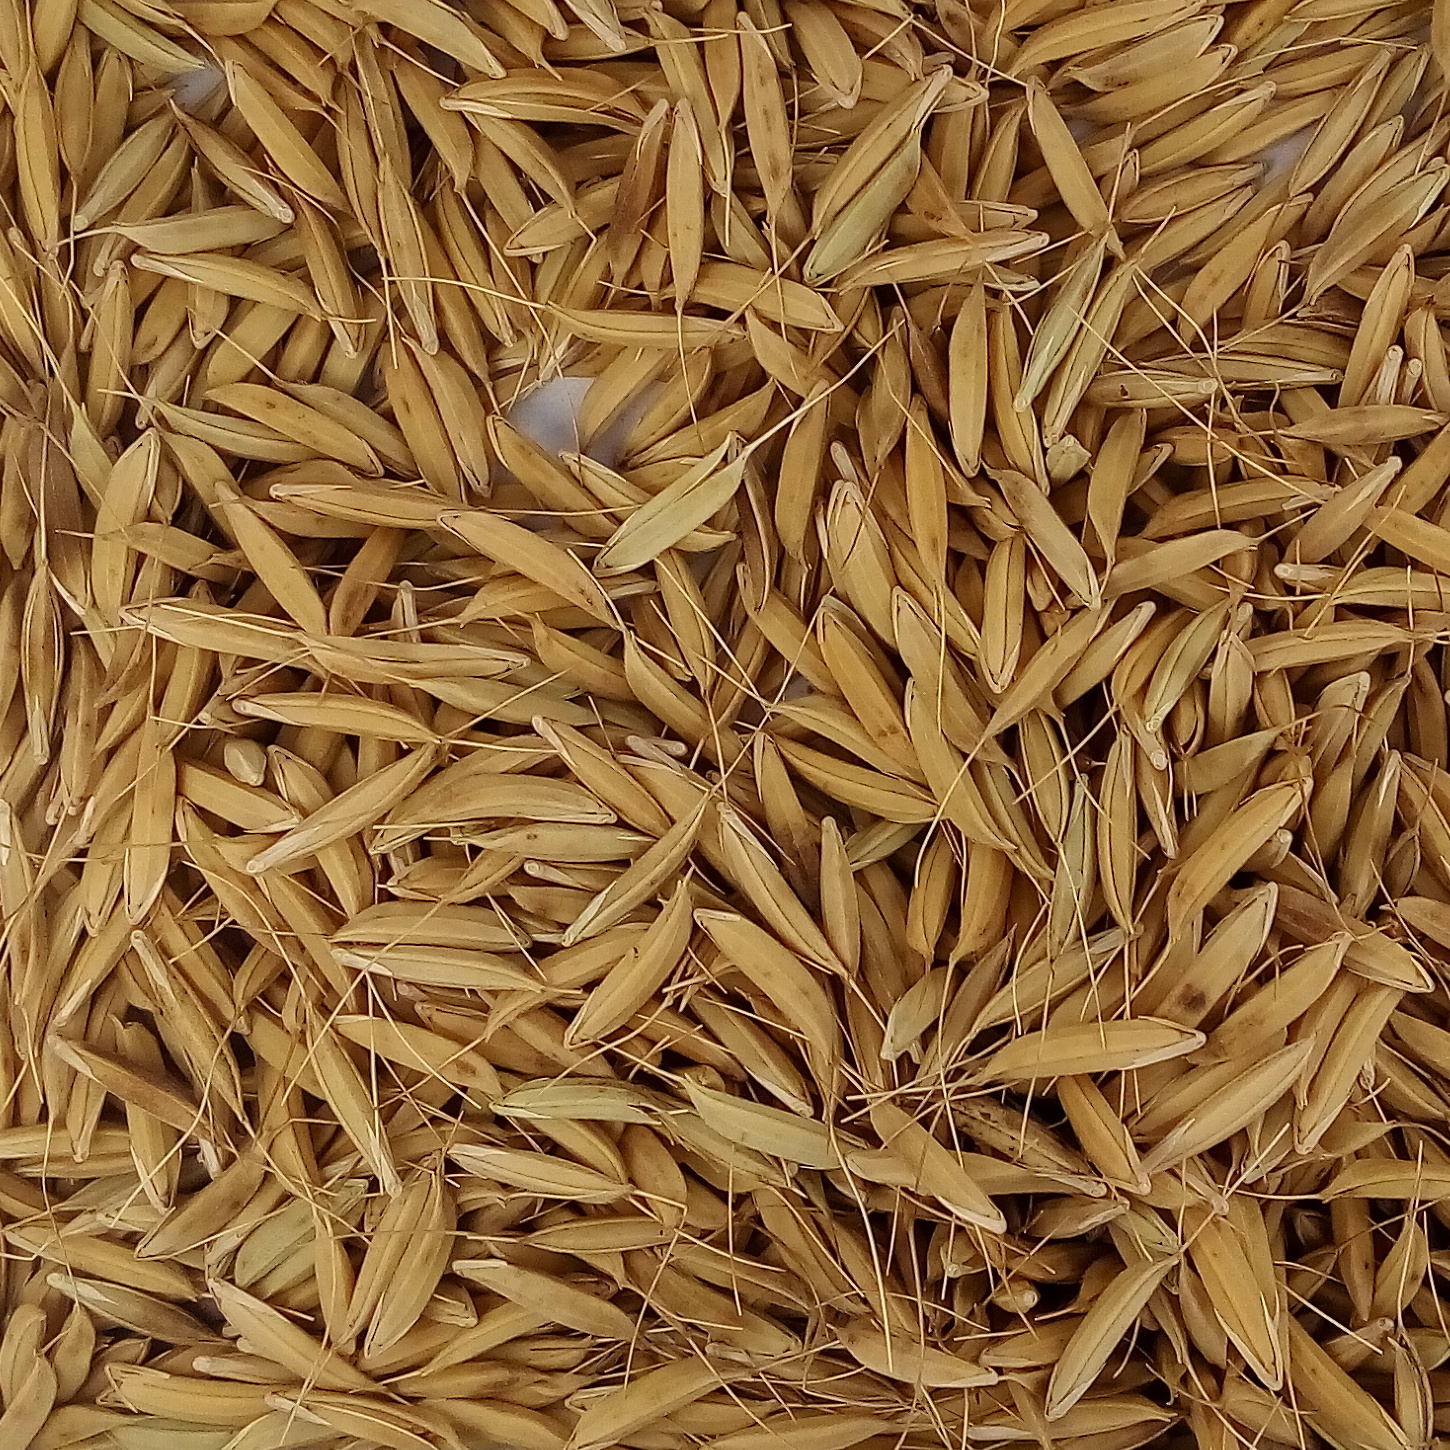
Rice seed variety: CSR_30